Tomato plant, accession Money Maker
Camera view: bottom (45 deg); turntable rotation: 270 degrees
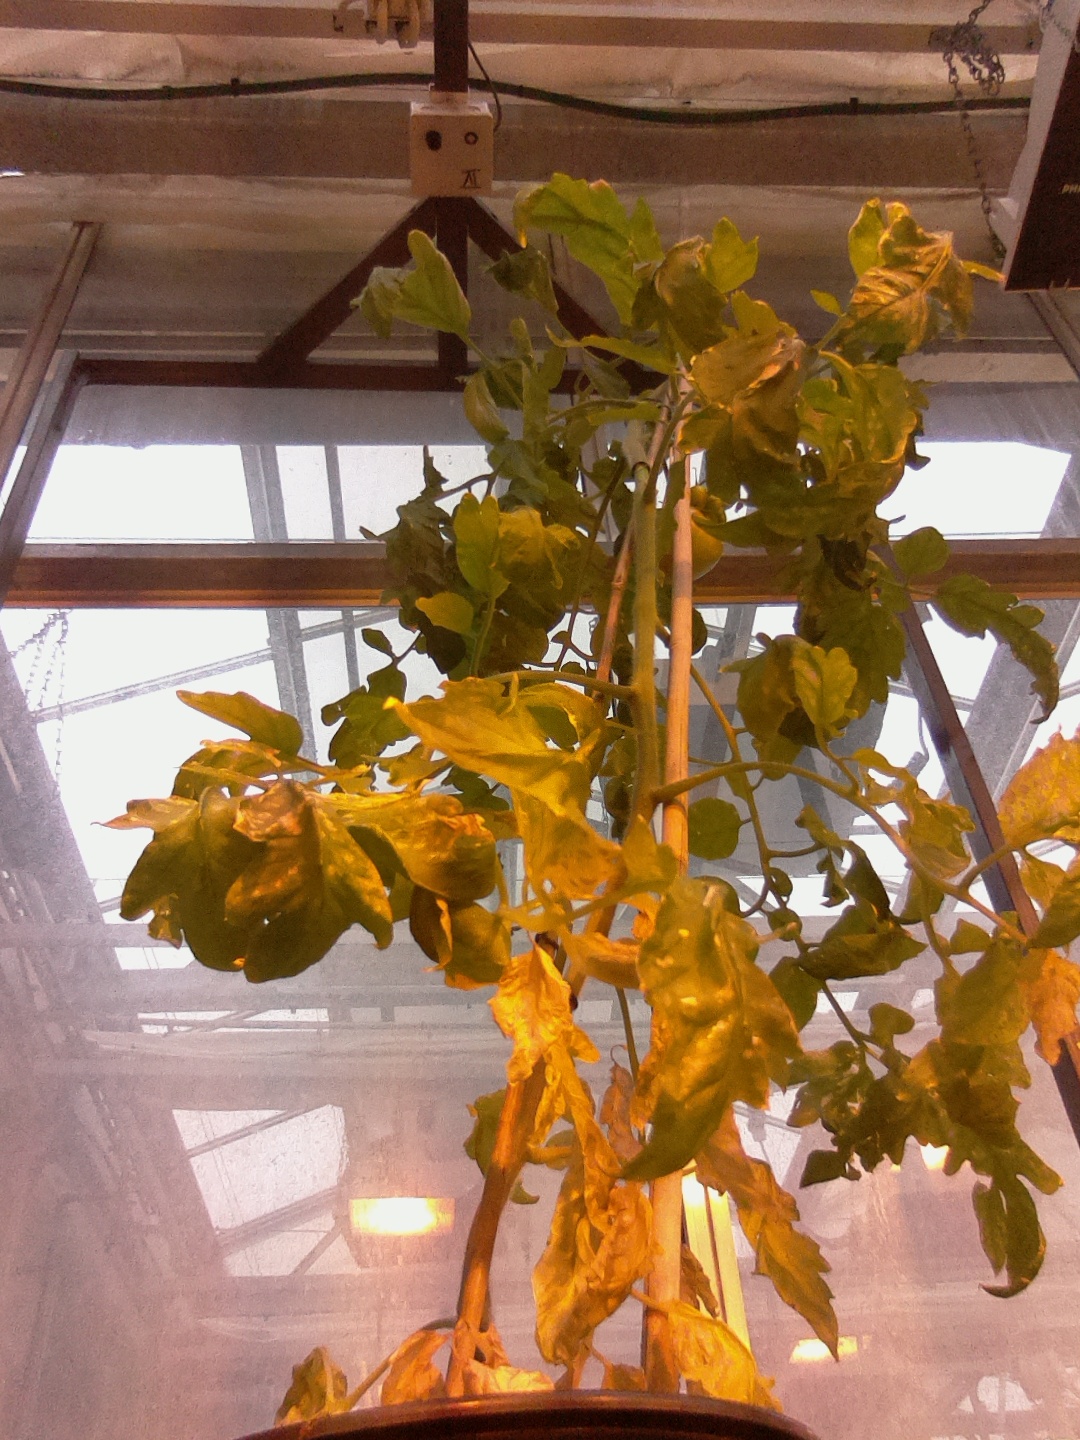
BBCH growth stage 77: 70%-80% of final fruit size